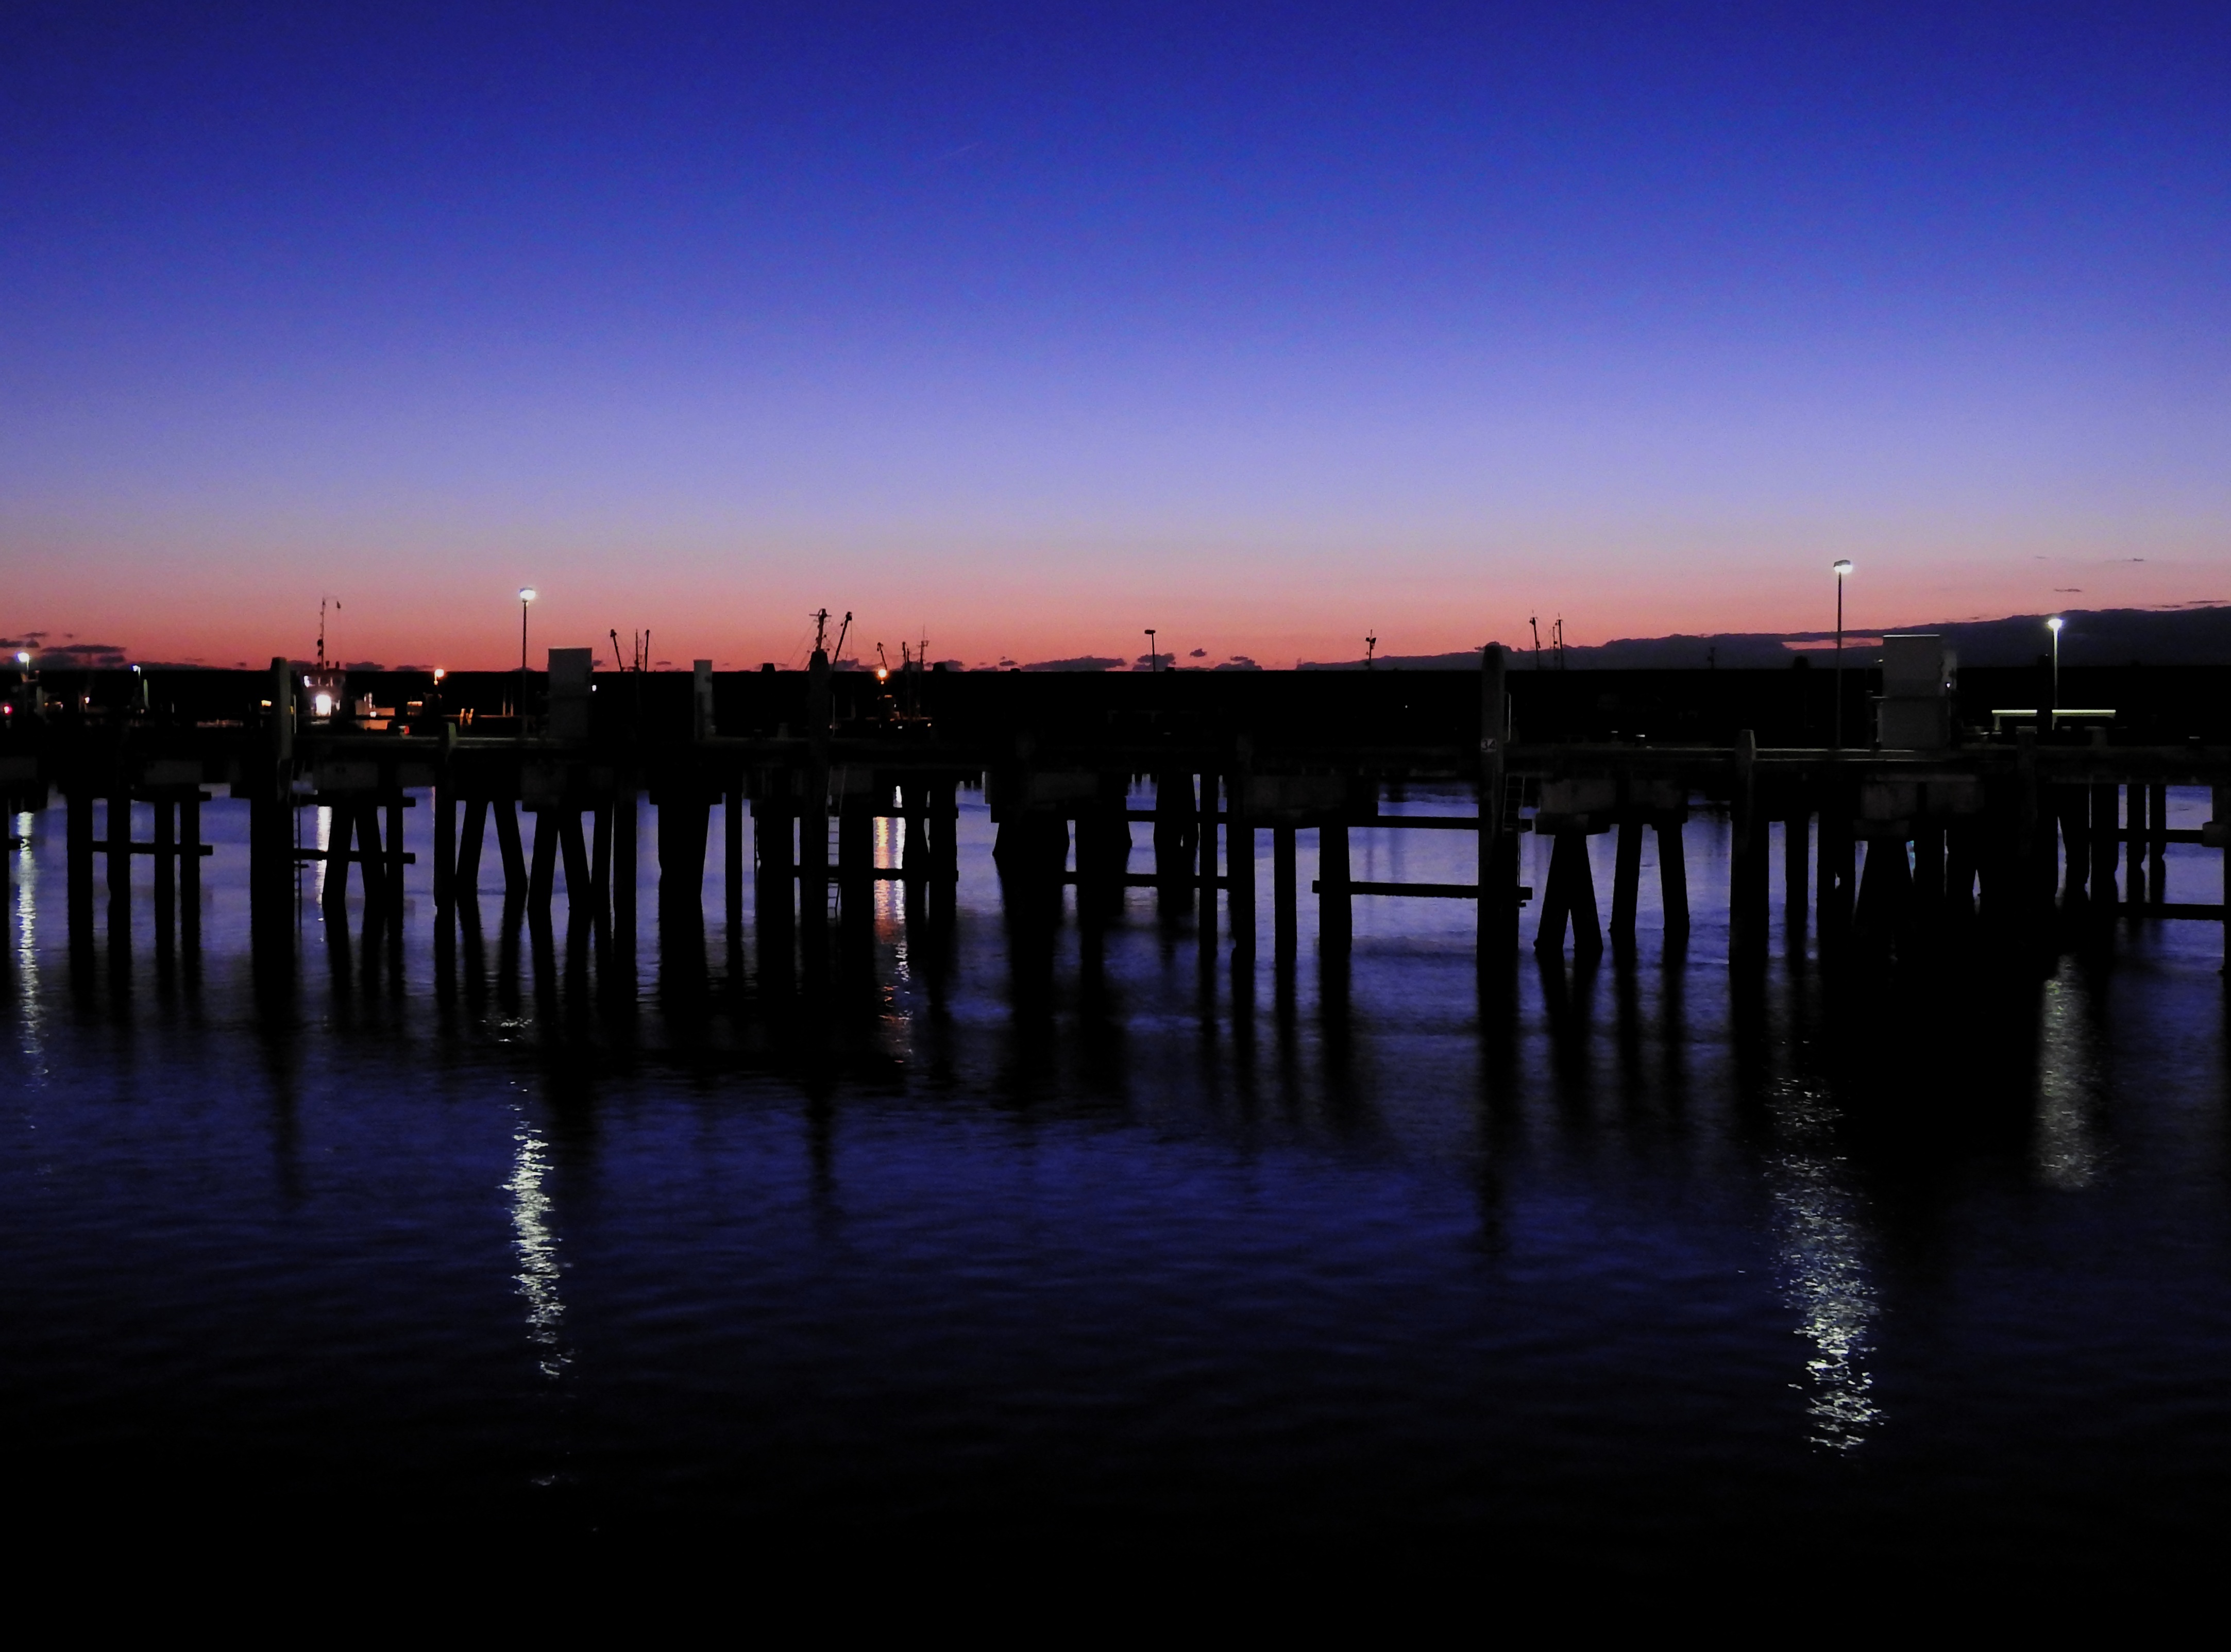
landscape, horizon, silhouette, dock, sunrise, sunset, bridge, night, morning, lake, dawn, atmosphere, pier, dusk, evening, reflection, darkness, port, jetty, moon, map, moonlight, background, postcard, north sea, abendstimmung, more, water bar